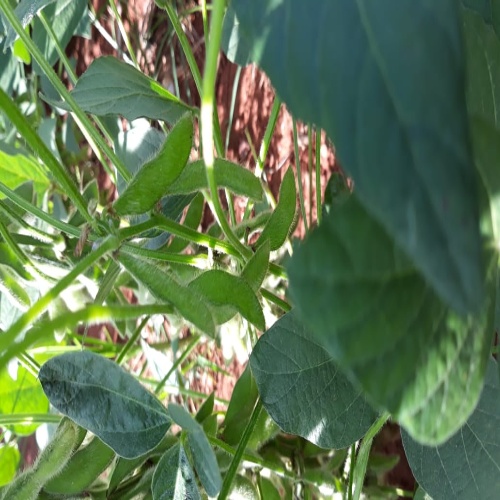
Label: Healthy